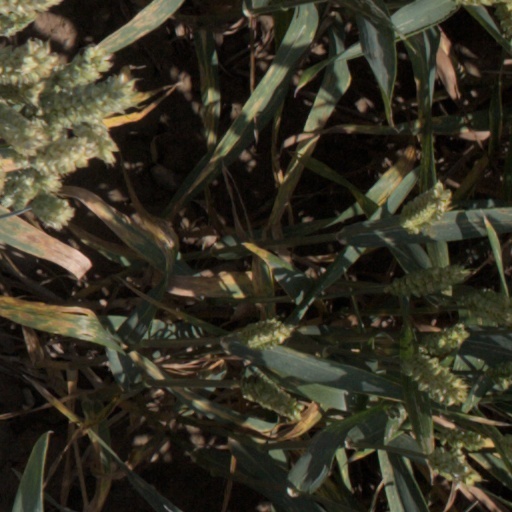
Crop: wheat